Rossville Historic District (Rossville, Tennessee)

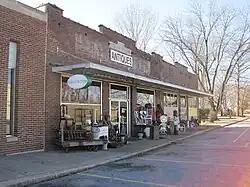
60 Front St., the former Rossville Grocery Market, in 2012

The Rossville Historic District in Rossville in Fayette County, Tennessee was listed on the National Register of Historic Places in 2001. It includes 36 contributing buildings and 13 non-contributing ones, on about .